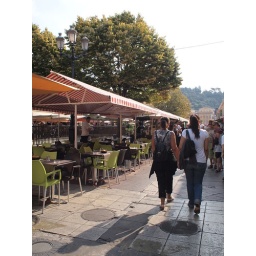
flower market in the morning